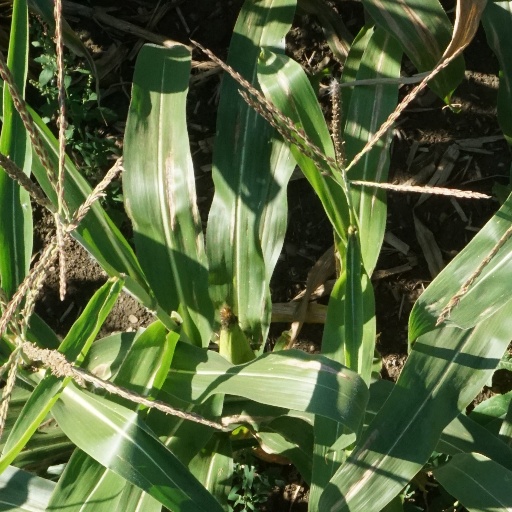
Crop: maize; corn